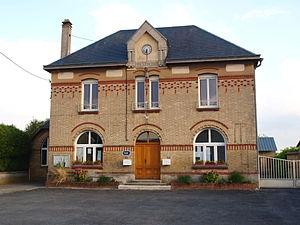
Ménil-Lépinois (Ardennes, France)
Ménil-Lépinois est une commune française, située dans le département des Ardennes en région Grand Est.